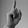
ASL letter: D